USS Bruce

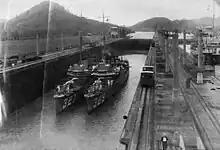
"Bruce" and in the Pedro Miguel Locks, ca. 1922.

"Bruce" operated out of San Diego, California during her first year of service on engineering, gunnery, and torpedo exercises, and maneuvered with Squadron 5, Pacific Fleet. In November 1921 her home port was changed to Boston, Massachusetts and she reported to Division 27, Scouting Fleet. Her schedule of employment during succeeding years was the established routine of practice and fleet maneuvers. In December 1924 her commanding officer also assumed command of Destroyer Division 27. Her home yard was changed from Boston to Norfolk Navy Yard in June 1925. On 17 June, with her division, she sailed for duty with United States Naval Forces Europe. During the next year, naval forces operating in European waters cooperated with the State Department as a stabilizing influence in troubled regions and as security for American citizens living in these areas.